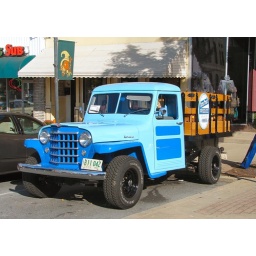
This truck was definitely in my top 3 from the car show a few weeks ago. I love the color.